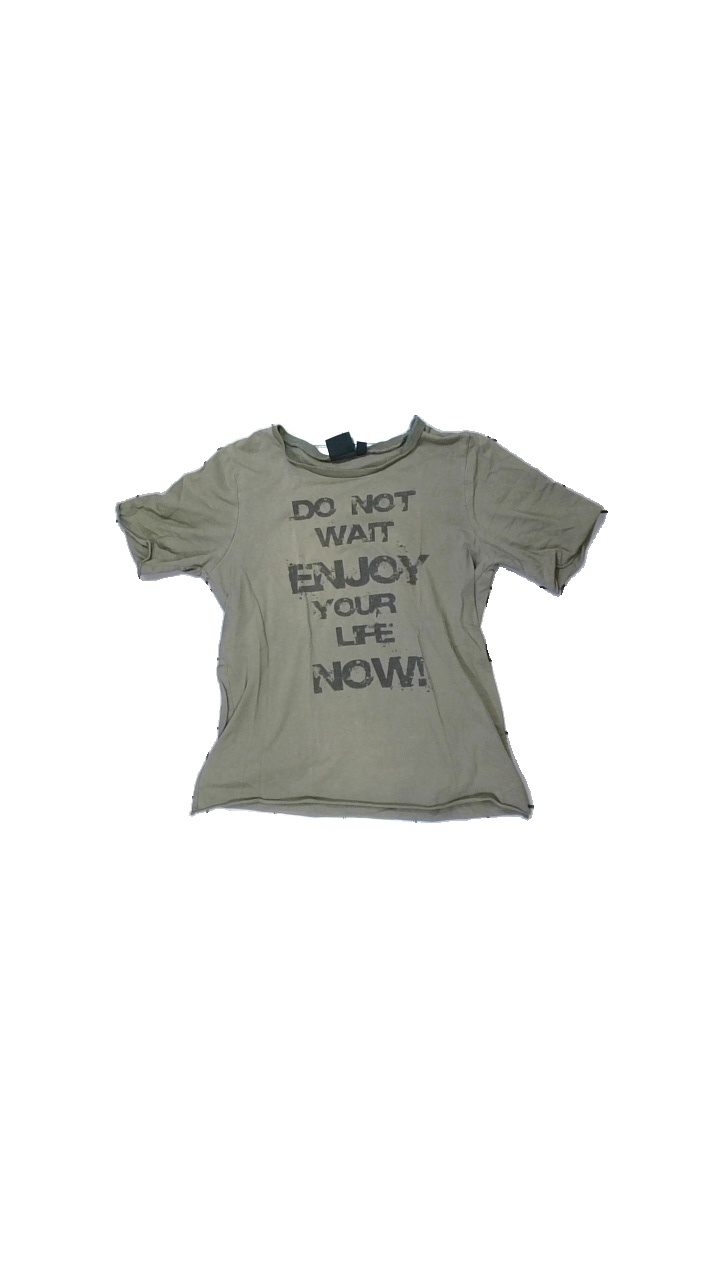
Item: T-shirt (Children)
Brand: Red & Blue
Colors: Green, Grey
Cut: Regular, C-collar
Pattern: Other
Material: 94% cotton, elastane
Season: All
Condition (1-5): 3
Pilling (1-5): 2
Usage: Export
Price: <50